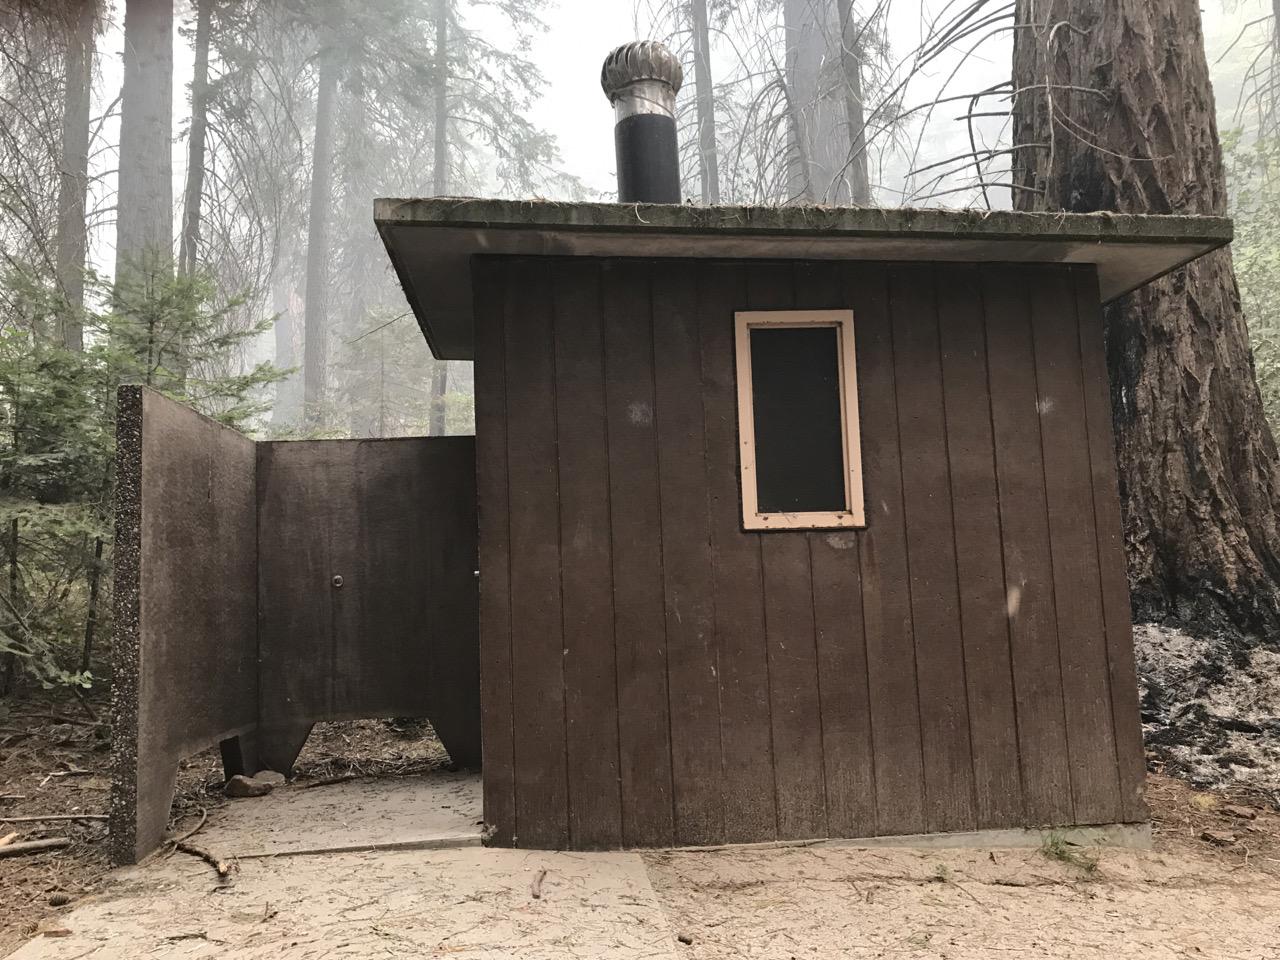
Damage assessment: no_damage